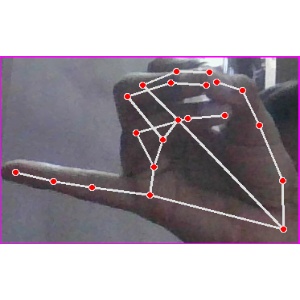
अक्षर: च